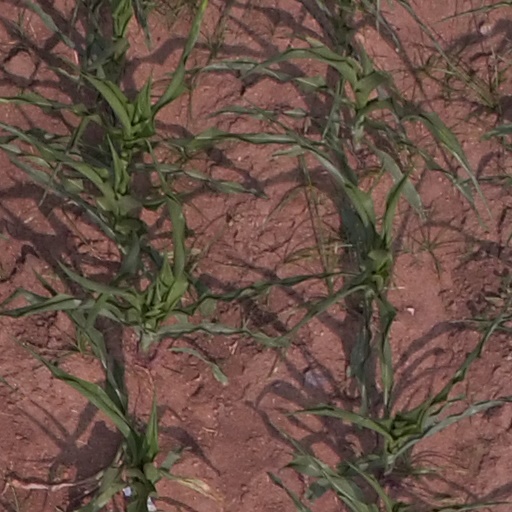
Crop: maize; corn